Baling District

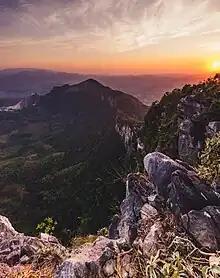
Scenic view of Gunung Pulai cliff

Gunung Pulai is a 600 meter mountain located within this district. Rising from the earth some 450 million years ago, Gunung Baling is known to be one of the oldest formations of its kind in Malaysia. It stands opposite of 2 other tall rock formations, Gunung Baling and Gunung Besar, that together make up what some call the Baling Mountain Range. Gunung Pulai also hosts several cave systems that are filled with magnificent stalactites and stalagmites formations that litter its ceiling and floor. Locals have been frequenting the mountain to take advantage of its rich biodiversity, harvesting guano and birds nest from the mountain’s many caves as well as gathering rare plants and herbs at the foot of the tall mountain.The mountain also recently became a popular escape spot for thrill-seekers looking to conquer the mountain's peak, explore its deep caverns and take in the lush greenery of its surrounding forests.